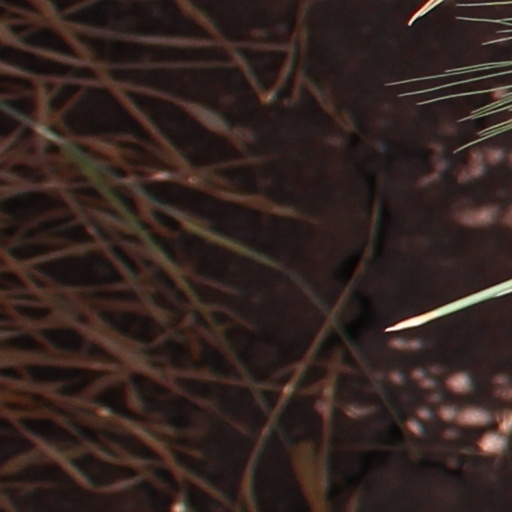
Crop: wheat